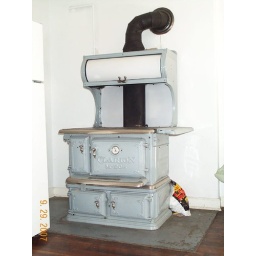
old stove in kitchen in Maine. Not in use